Tour de France

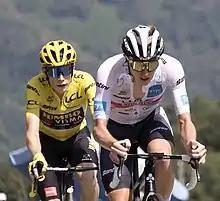
Tadej Pogačar ("right") and Jonas Vingegaard (left) during the 2022 Tour de France

From the late 1970s and into the early 1980s, the Tour was dominated by Frenchman Bernard Hinault, who would become the third rider to win five times. Hinault was defeated by Joop Zoetemelk in 1980 when he withdrew, and only once in his Tour de France career was he soundly defeated, and this was by Laurent Fignon in 1984. In 1986, Hinault, who had won the year before with American rider Greg LeMond supporting him, publicly pledged to ride in support of LeMond. Several attacks during the race cast doubt on the sincerity of his promise, leading to a rift between the two riders and the entire La Vie Claire team, before LeMond prevailed. It was the first ever victory for a rider from outside of Europe. The 1986 Tour is widely considered to be one of the most memorable in the history of the sport due to the battle between LeMond and Hinault.